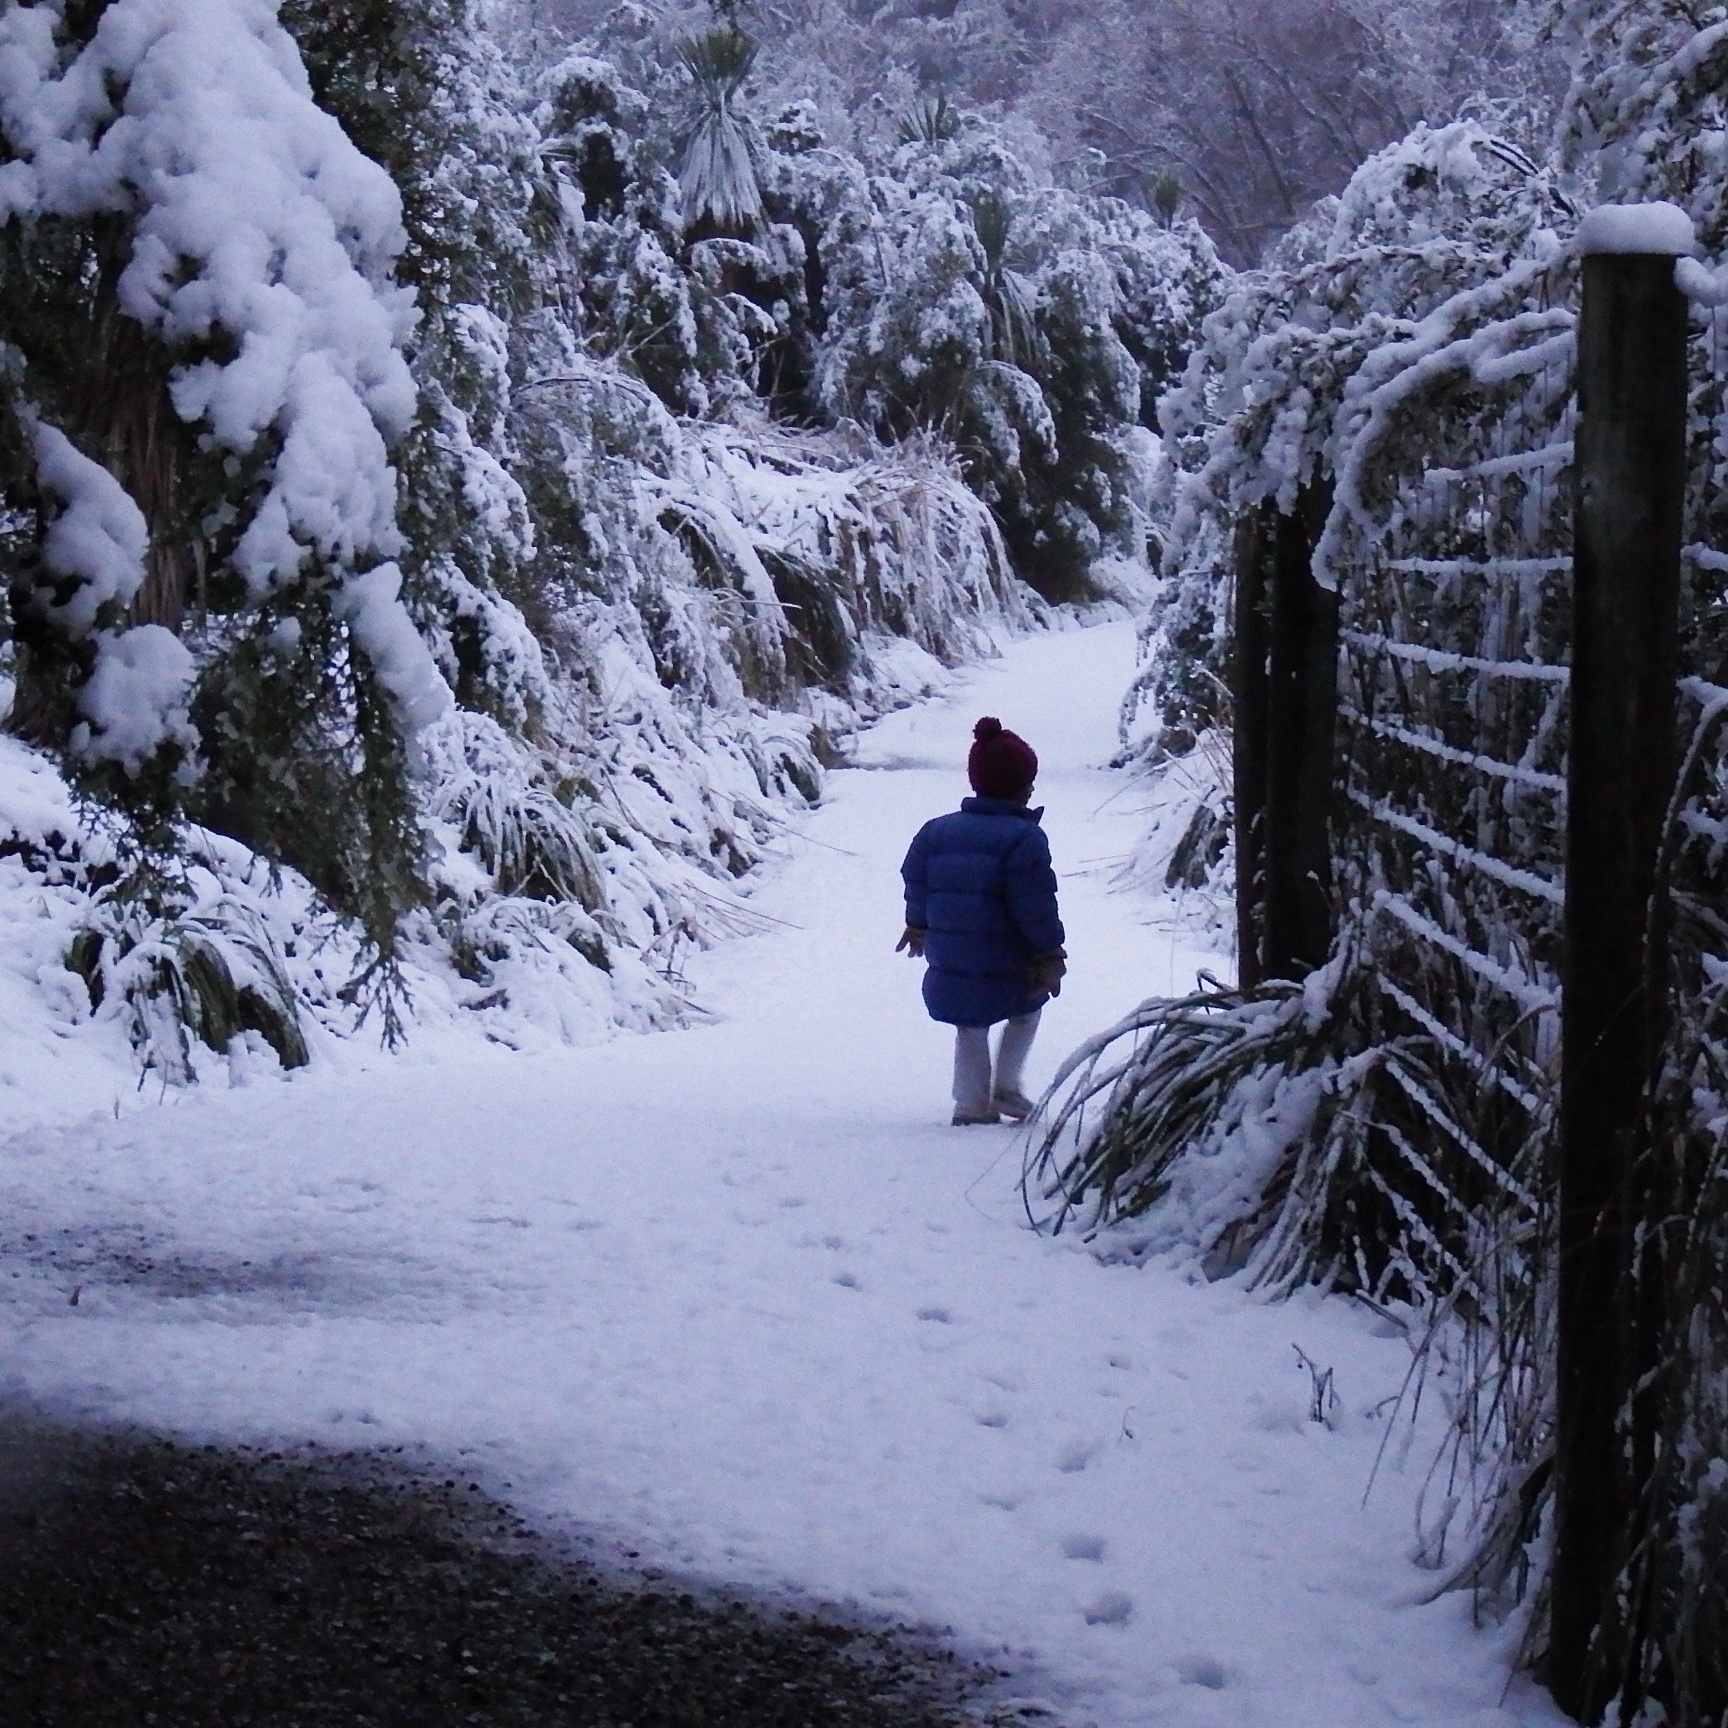
mountain, snow, winter, mountain range, ice, weather, season, ridge, footwear, freezing, geological phenomenon